Chi Chern

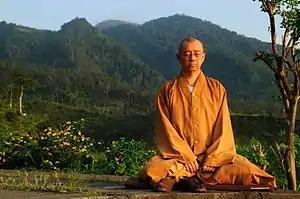
Chi Chern leading a retreat in Central Java, Indonesia

Chi Chern (birth name Zhōu Míngtiān) (born in 1955) was the first appointed Dharma heir of renowned Chan Master Sheng-yen. He is also one of the most respected meditation teachers in Malaysia and Singapore. Born in Malaysia and ordained as a monk by Master Chuk Mor in Penang, he later went to Taiwan to study at Fo Guang Shan Institute of Chinese Buddhism.